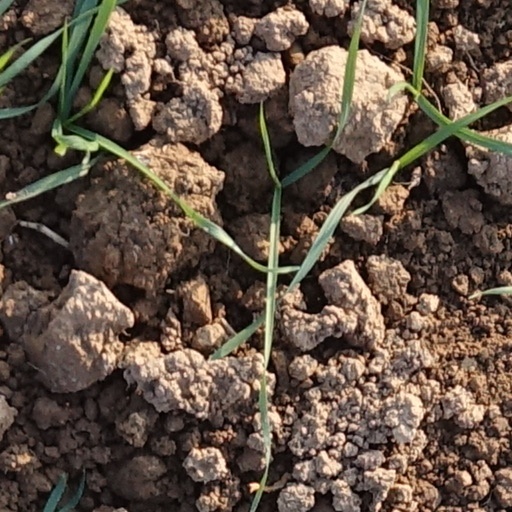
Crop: wheat